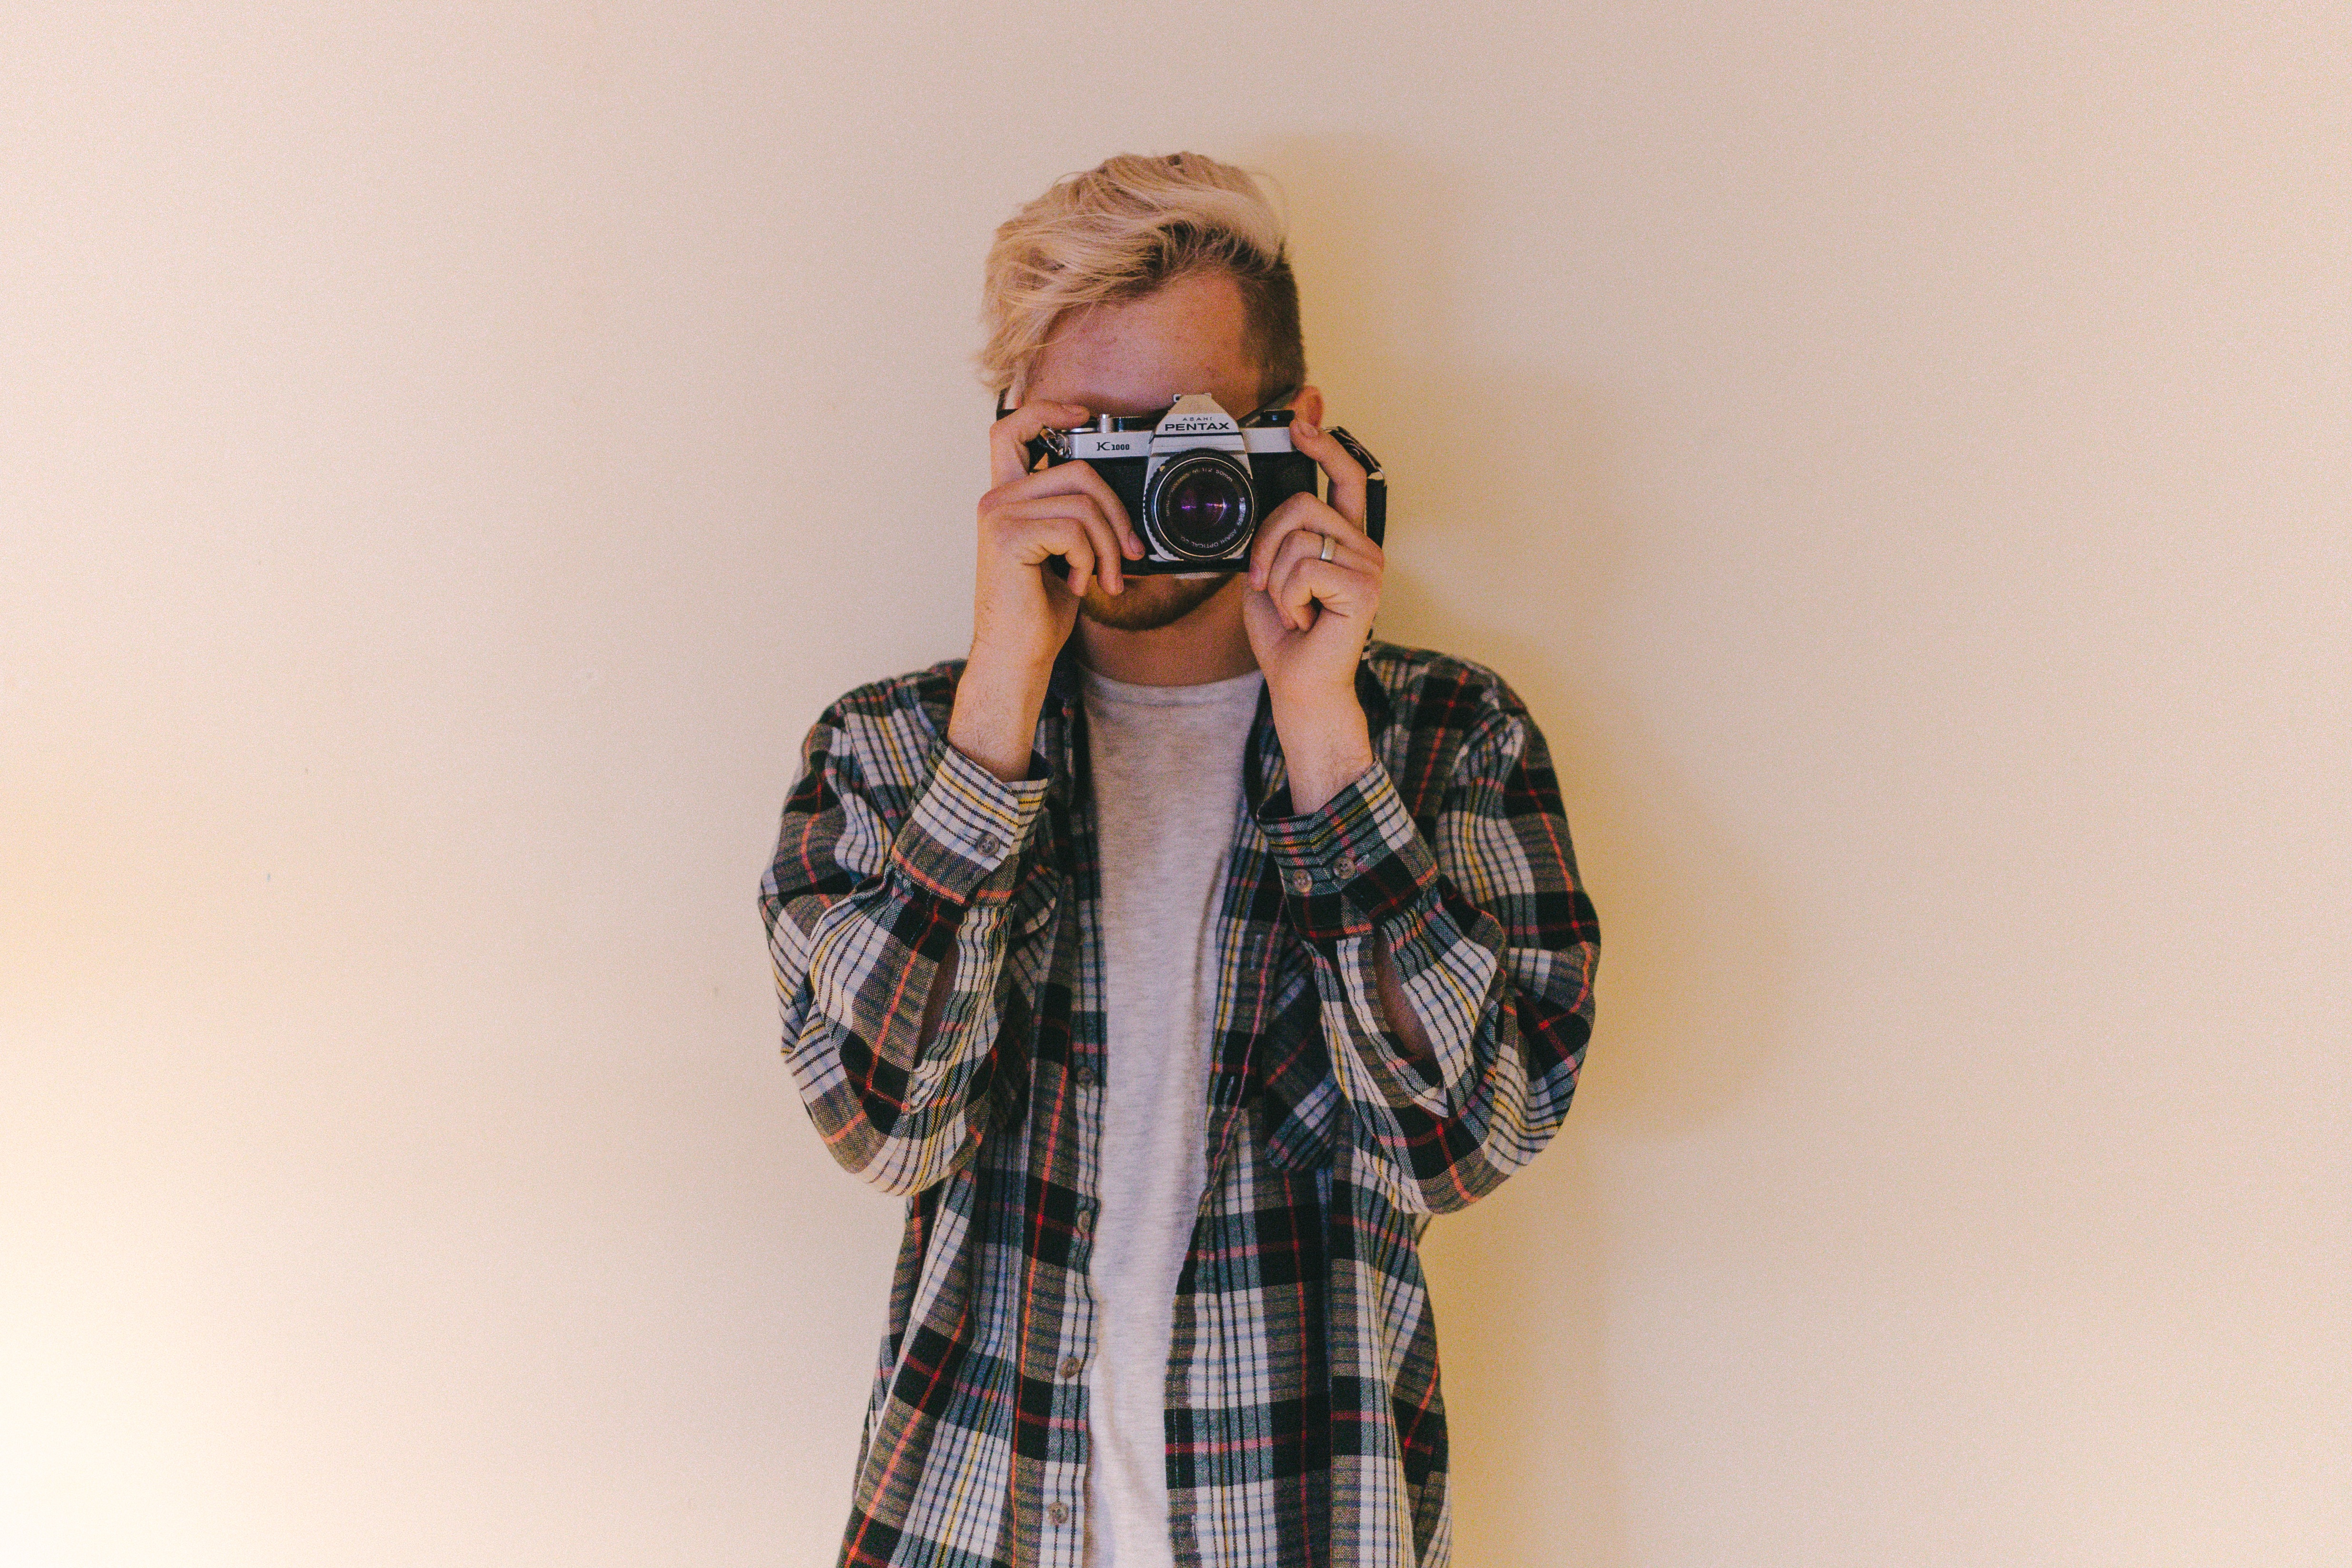
hand, pattern, finger, spring, fashion, clothing, outerwear, design, glasses, moustache, eyewear, photo shoot, fashion accessory, vision care